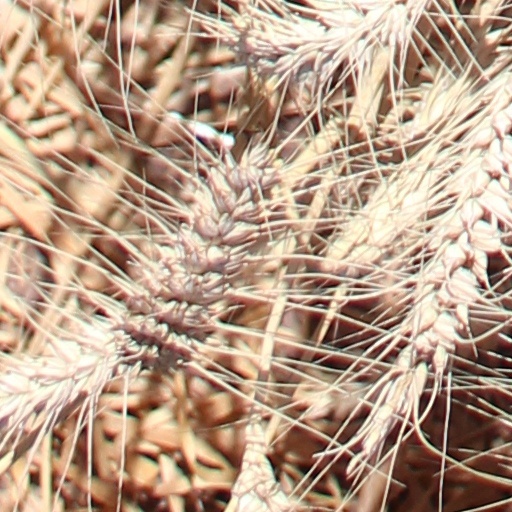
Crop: wheat